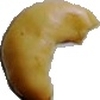
Label: caju_seed